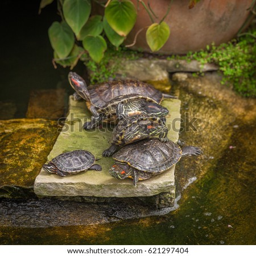
animal sits on a stone and heated by the sun